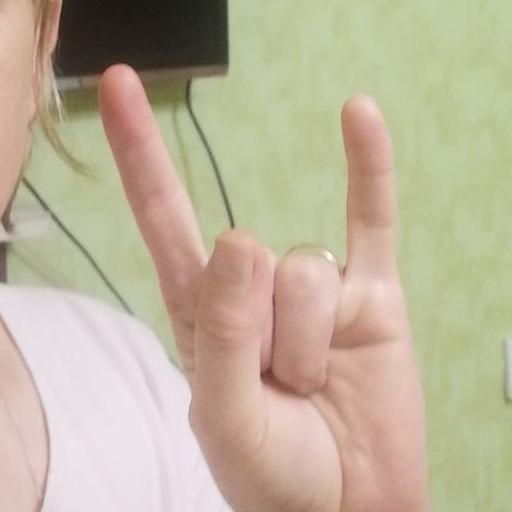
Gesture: rock